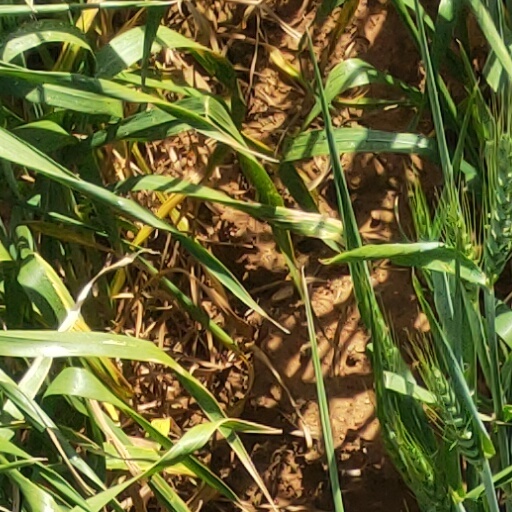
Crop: wheat